Leafy seadragon

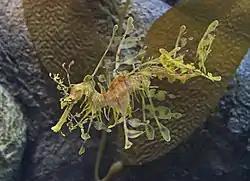
Leafy seadragon at the Monterey Bay Aquarium

A number of aquaria in the United States have leafy seadragon research programs or displays. Among these are the Adventure Aquarium in Camden, New Jersey; Aquarium of the Pacific at Long Beach; Birch Aquarium in San Diego; the Minnesota Zoo; Monterey Bay Aquarium; the Dallas World Aquarium & the Dallas Children's Aquarium, Dallas; the New England Aquarium, Boston; the Point Defiance Zoo & Aquarium in Tacoma, Washington; the Newport Aquarium in Kentucky, the Shedd Aquarium, Chicago; the California Academy of Sciences; the Tennessee Aquarium; Sea World Orlando, Florida; the Pittsburgh Zoo & PPG Aquarium; Ripley's Aquarium of the Smokies, Gatlinburg, Tennessee; the Florida Aquarium in Tampa, Florida; the Mote Aquarium in Sarasota, Florida; and Ripley's Aquarium Broadway at Myrtle Beach, South Carolina.